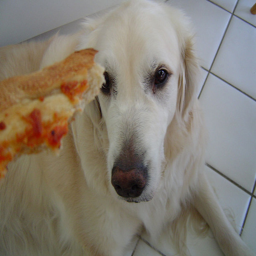
a white dog laying on the floor looking at a pizza crust
An owner offers pizza crust to their dog.
a slice of pizza being held in front of a seated dog
A yellow lab is tempted by floating pizza crust.
A big white dog sitting on a tile floor in front of a half eaten piece of pizza.